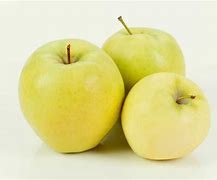
Label: apple